Answer in natural language. Considering the relative positions, is Doorframe to the left or right of dark wooden countertop island? Choose between the following options: left or right
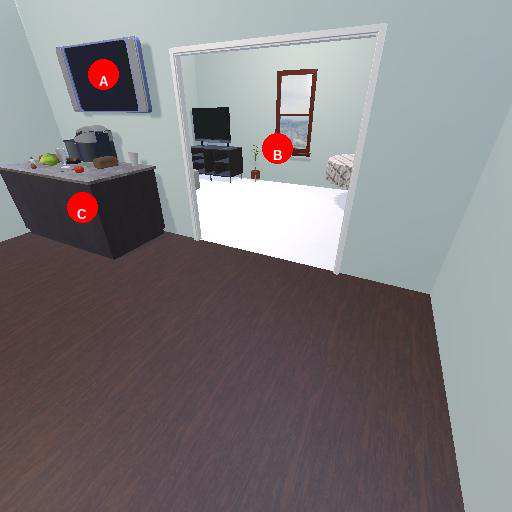
<answer>right</answer>